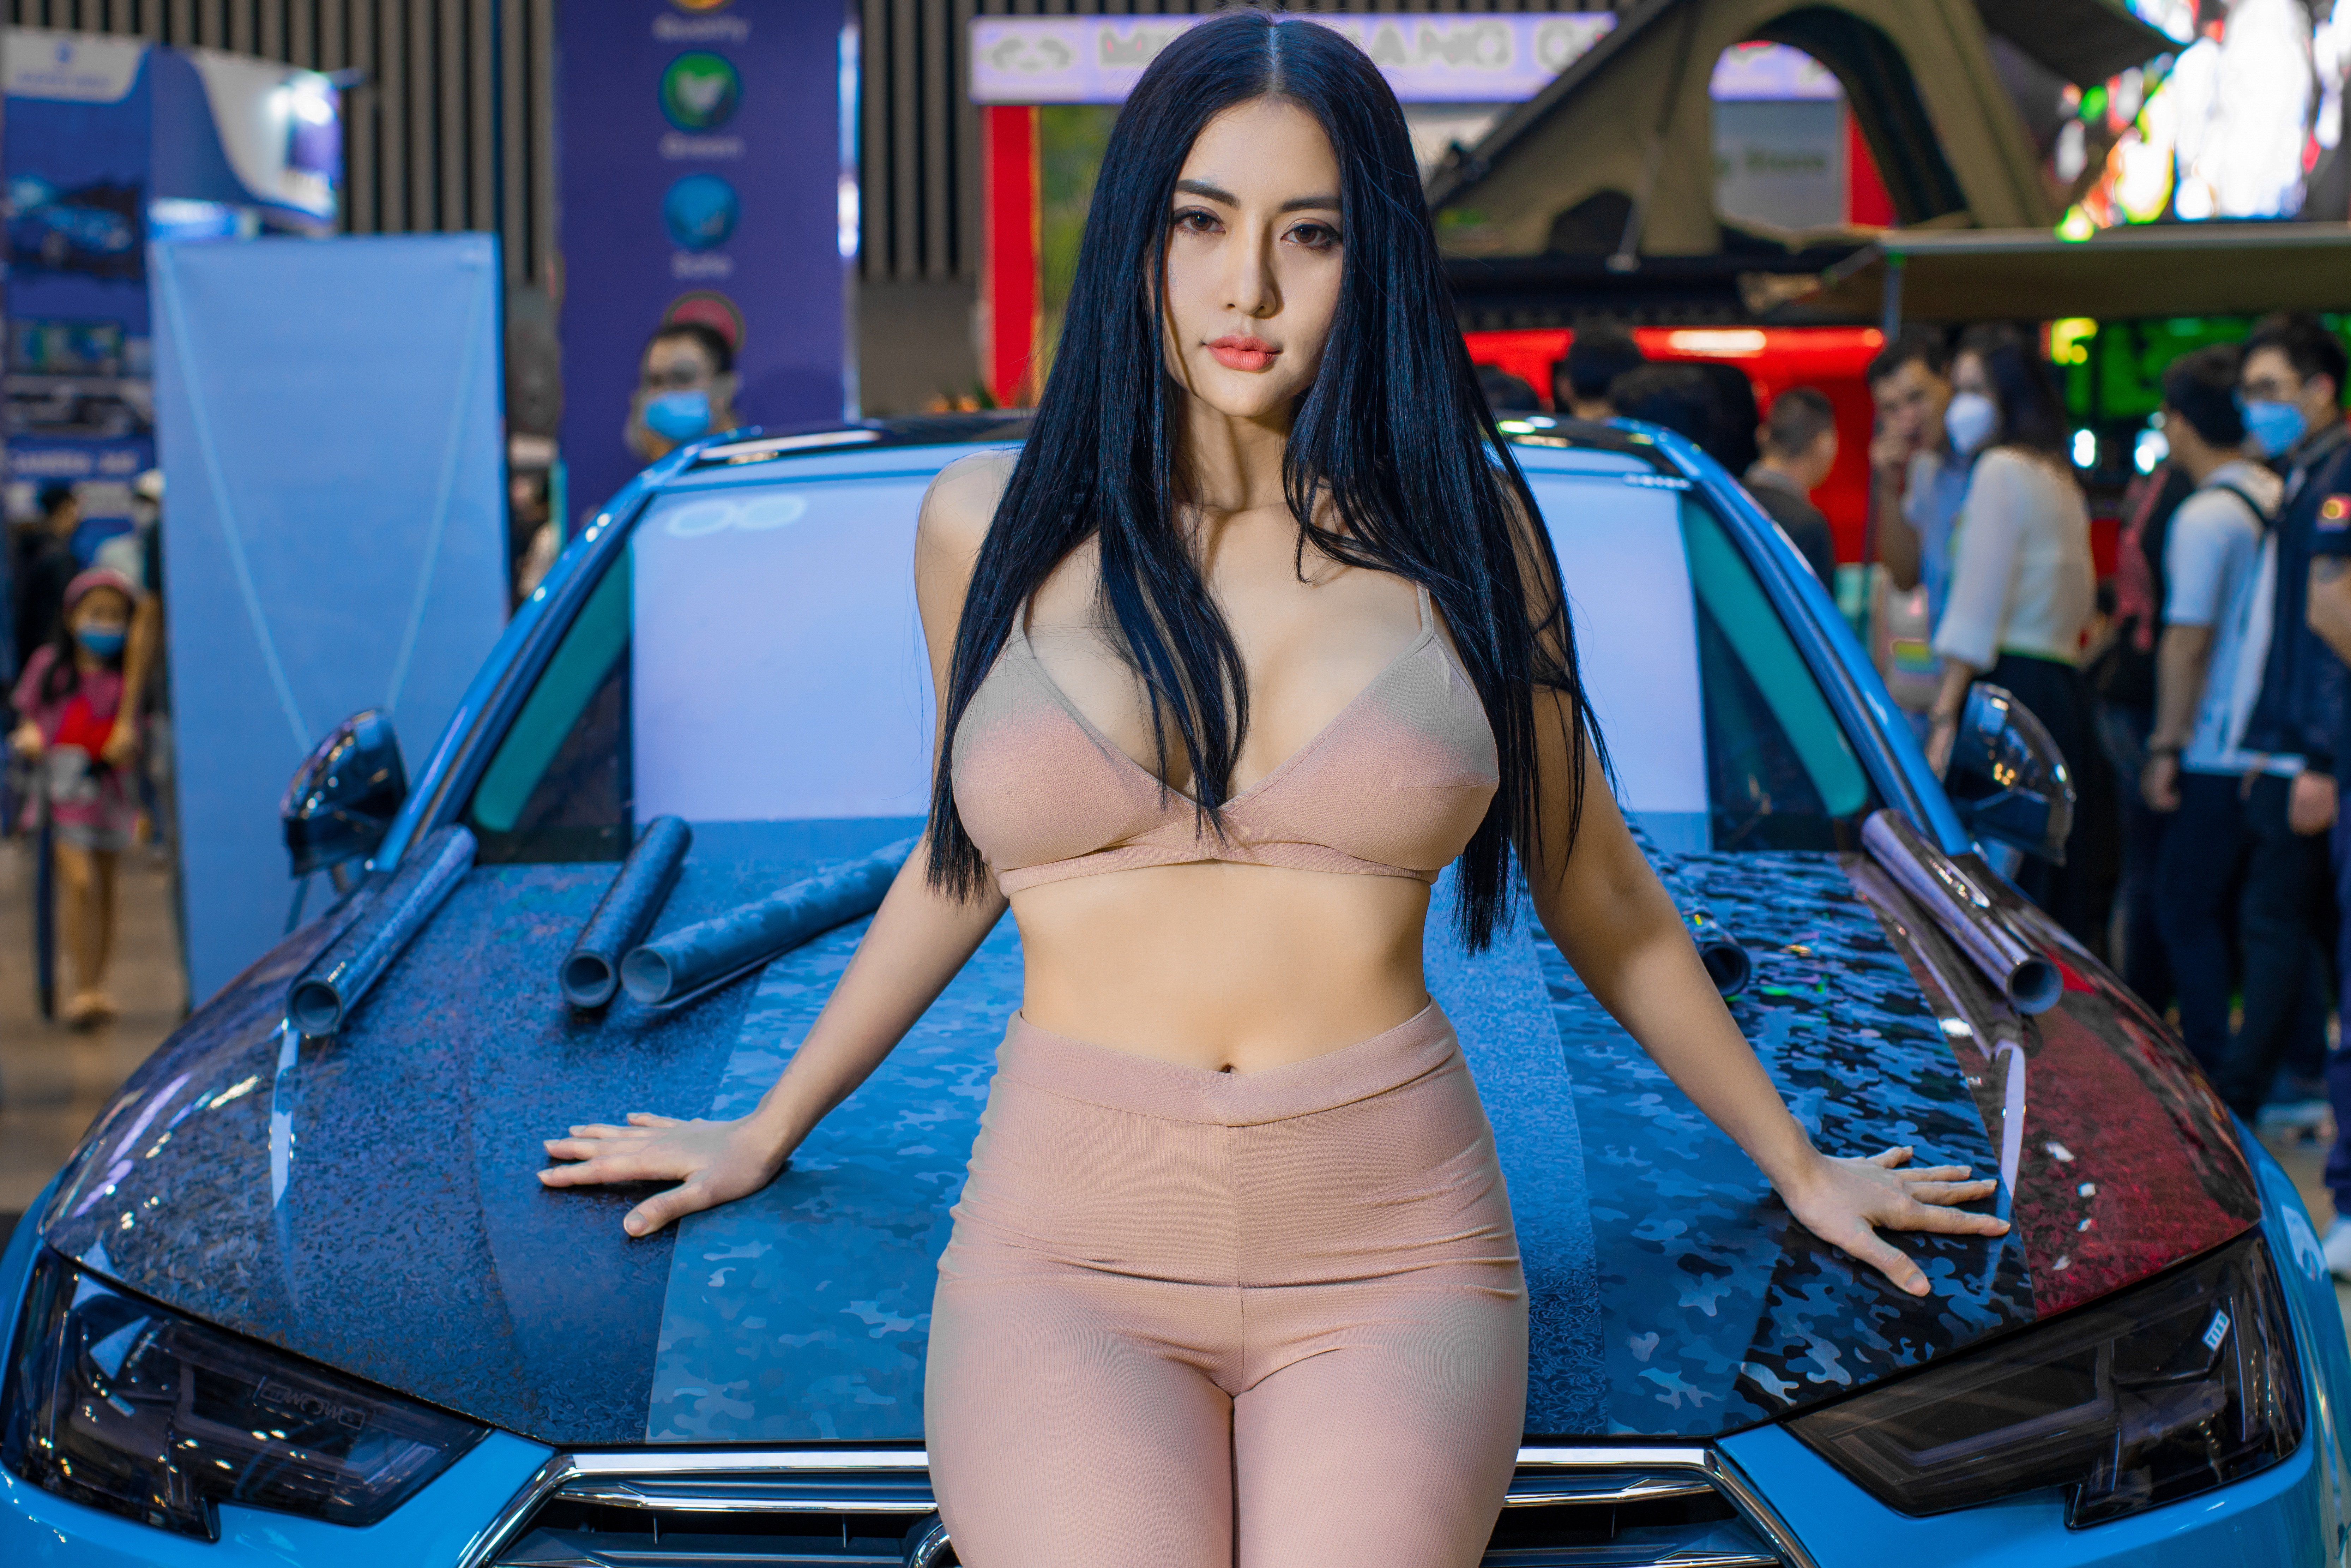
woman, clothing, car, vehicle, land vehicle, motor vehicle, automotive lighting, hood, blue, automotive design, automotive exterior, thigh, brassiere, personal luxury car, waist, rim, navel, headlamp, undergarment, automotive wheel system, electric blue, human leg, bumper, performance car, trunk, event, abdomen, vehicle door, underpants, exhibition, lingerie, mid size car, full size car, family car, luxury vehicle, brown hair, eyewear, sports car, jewellery, bikini, compact car, competition, auto show, sports sedan, custom car, city car, sedan, hatchback, executive car, fashion model, supercar, model